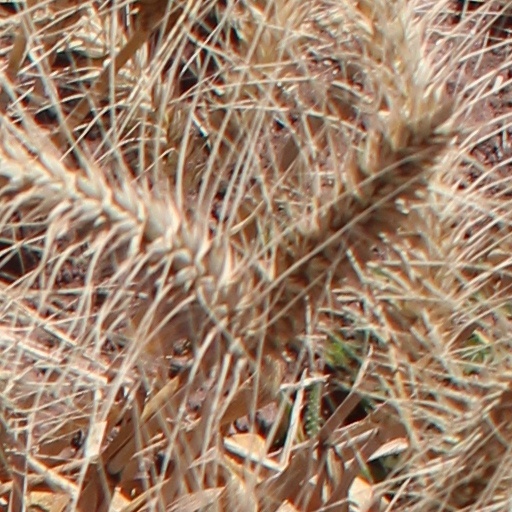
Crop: wheat